China–Vietnam relations

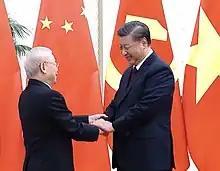
Vietnamese general secretary Nguyễn Phú Trọng with Chinese general secretary Xi Jinping in November 2022

After the Second World War ended, a United Nations mandate, had 200,000 Chinese troops, led by General Lu Han, sent by Chiang Kai-shek to Indochina north of the 16th parallel with the aim of accepting the surrender of the Japanese occupying forces. The troops remained in Indochina until 1946. The Chinese used the Việt Nam Quốc Dân Đảng, the Vietnamese version of the Chinese Kuomintang, to increase their influence in Indochina and to put pressure on their opponents. Nevertheless, Chinese occupational forces allowed Ho Chi Minh's Democratic Republic of Vietnam more influence than their British counterparts in the south. Chiang Kai-shek threatened the French with war to force them to negotiate with Ho Chi Minh. In February 1946, Chiang forced the French colonists to surrender all of their concessions in China and to renounce their extraterritorial privileges in exchange for withdrawing from northern Indochina and for allowing French troops to reoccupy the region.